Dewaminato Rikichi

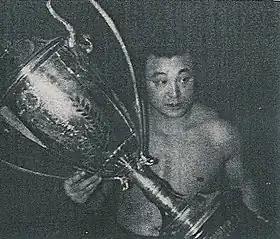
Dewaminato holding the Emperor's cup from his 1939 championship

He first entered the ring in the Summer 1928 tournament. In 1932, he was one of the few unsalaried wrestlers to be expelled from sumo by the Japan Sumo Association for being involved in a strike called the "Shunjuen Incident" that was largely unsuccessful. He, along with many others, was allowed back in from the Spring 1933 tournament. He was allowed into the "makushita" division, but unranked. His hiatus seemed to have recharged his sumo, as he posted eight winning tournaments over four years from this point. In this period, he also took the "makushita" championship in the Summer 1933 tournament, and after entering "jūryō," in the following tournament, took the "jūryō" championship with a perfect 11–0 record in the Summer 1934 tournament.